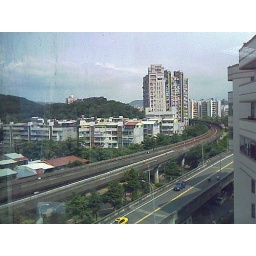
view from my office window - Taken at 11:22 PM on July 02, 2007 - cameraphone upload by ShoZu